Ben Folami

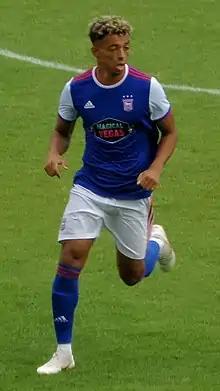
Folami playing for Ipswich Town in 2018

Born in Sydney, Folami joined Ipswich Town's academy in 2015, having previously played for the Football NSW Institute and the Sutherland Sharks at youth level. After working his way through the youth system at Portman Road, he went on to make his full senior debut in a 2–1 defeat against Crystal Palace in the EFL Cup second round on 22 August 2017. He made his league debut for the club on 2 April 2018 in a 2–2 draw against Millwall. In May 2018, Folami signed a new three-year contract at Ipswich until 2021. On 14 January 2019, Folami tore his achilles tendon during an under-23 match against Cardiff City, ruling him out for the remainder of the season.